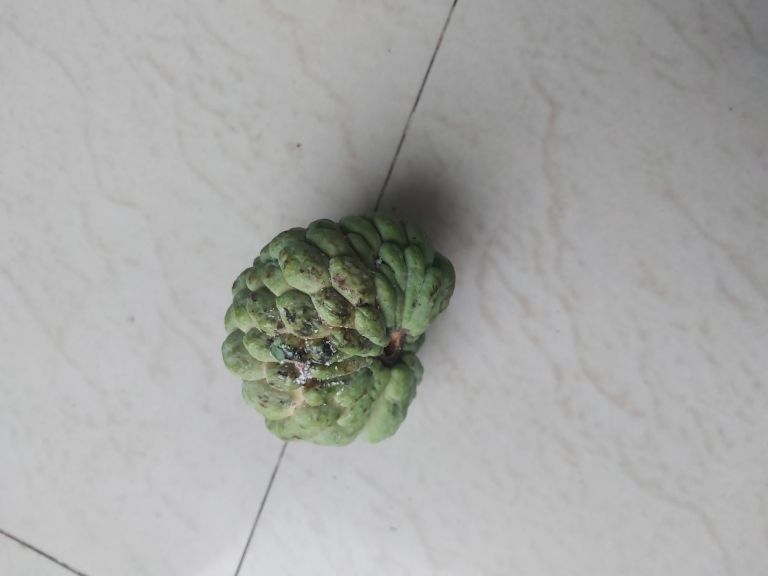
Disease label: Leaf spot on fruit